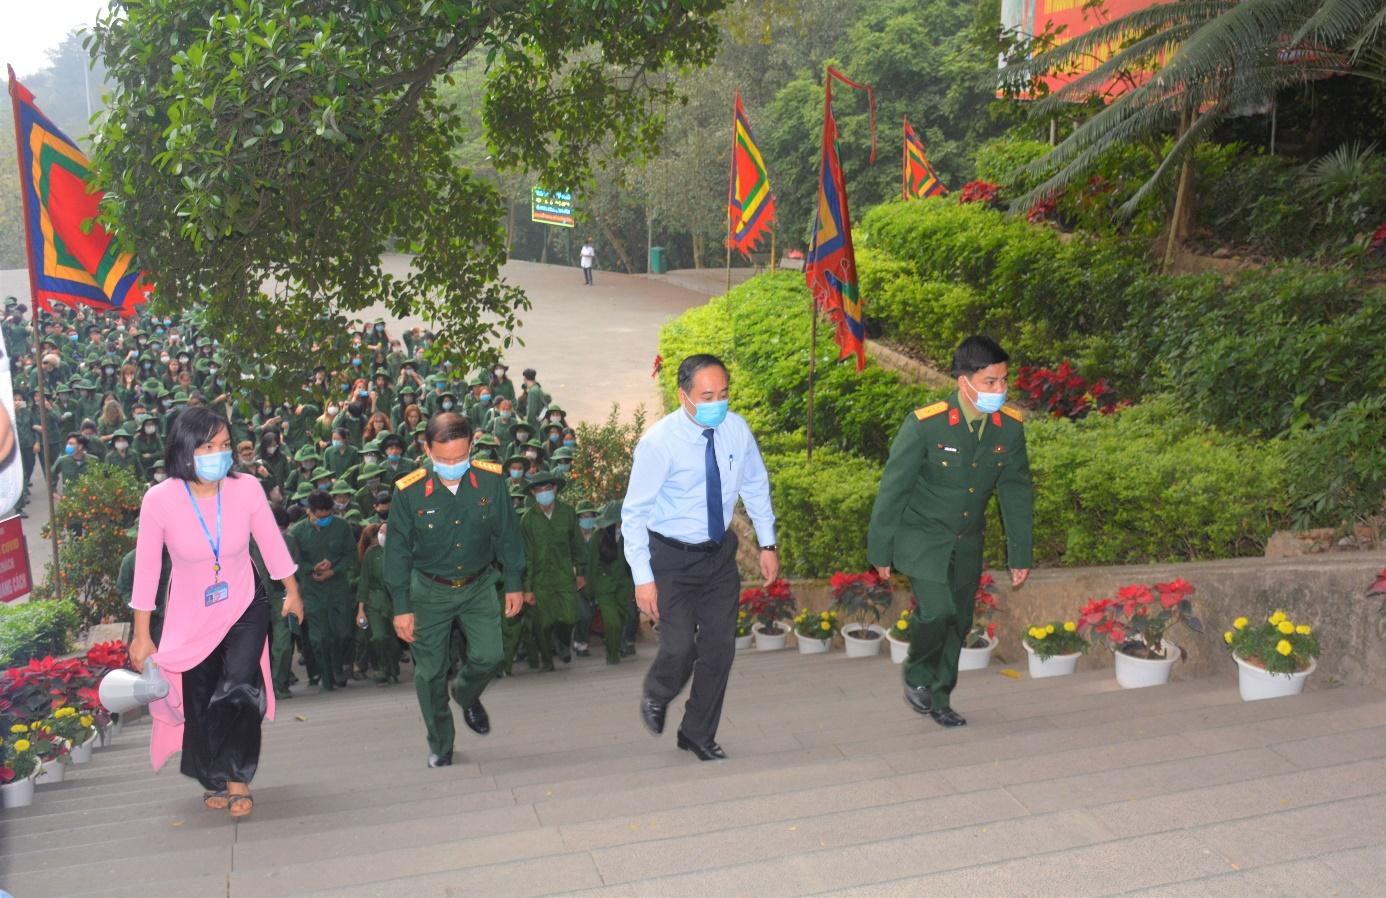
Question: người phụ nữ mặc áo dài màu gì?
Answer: người phụ nữ mặc áo dài màu hồng